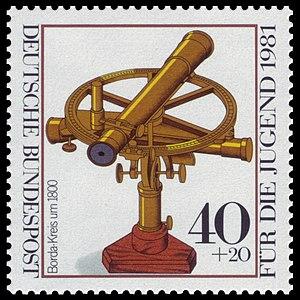
Un cercle de réflexion est un ancien instrument de mesure angulaire employé à la fin du XVIIIᵉ siècle essentiellement en navigation pour faire le point en mer. Inventé par Mayer et amélioré par Borda, cet instrument s'inspire à l'origine de l'octant qui donnait la hauteur du Soleil au-dessus de l'horizon. De par sa conception, il permet la répétition des mesures sans lectures intermédiaires. Ainsi certaines erreurs sont-elles réduites. Son exactitude angulaire dépend du nombre de répétitions ; la résolution du cercle de réflexion de Borda est de l'ordre de la minute de degré.
Un cercle répétiteur est un ancien instrument de mesure angulaire employé en géodésie à partir de la fin du XVIIIᵉ siècle. Il permet de mesurer des distances angulaires en répétant plusieurs fois la même observation sur le cercle sans revenir au zéro ; ainsi les erreurs de lecture et de graduation du limbe sont-elles divisées par le nombre d'observations.